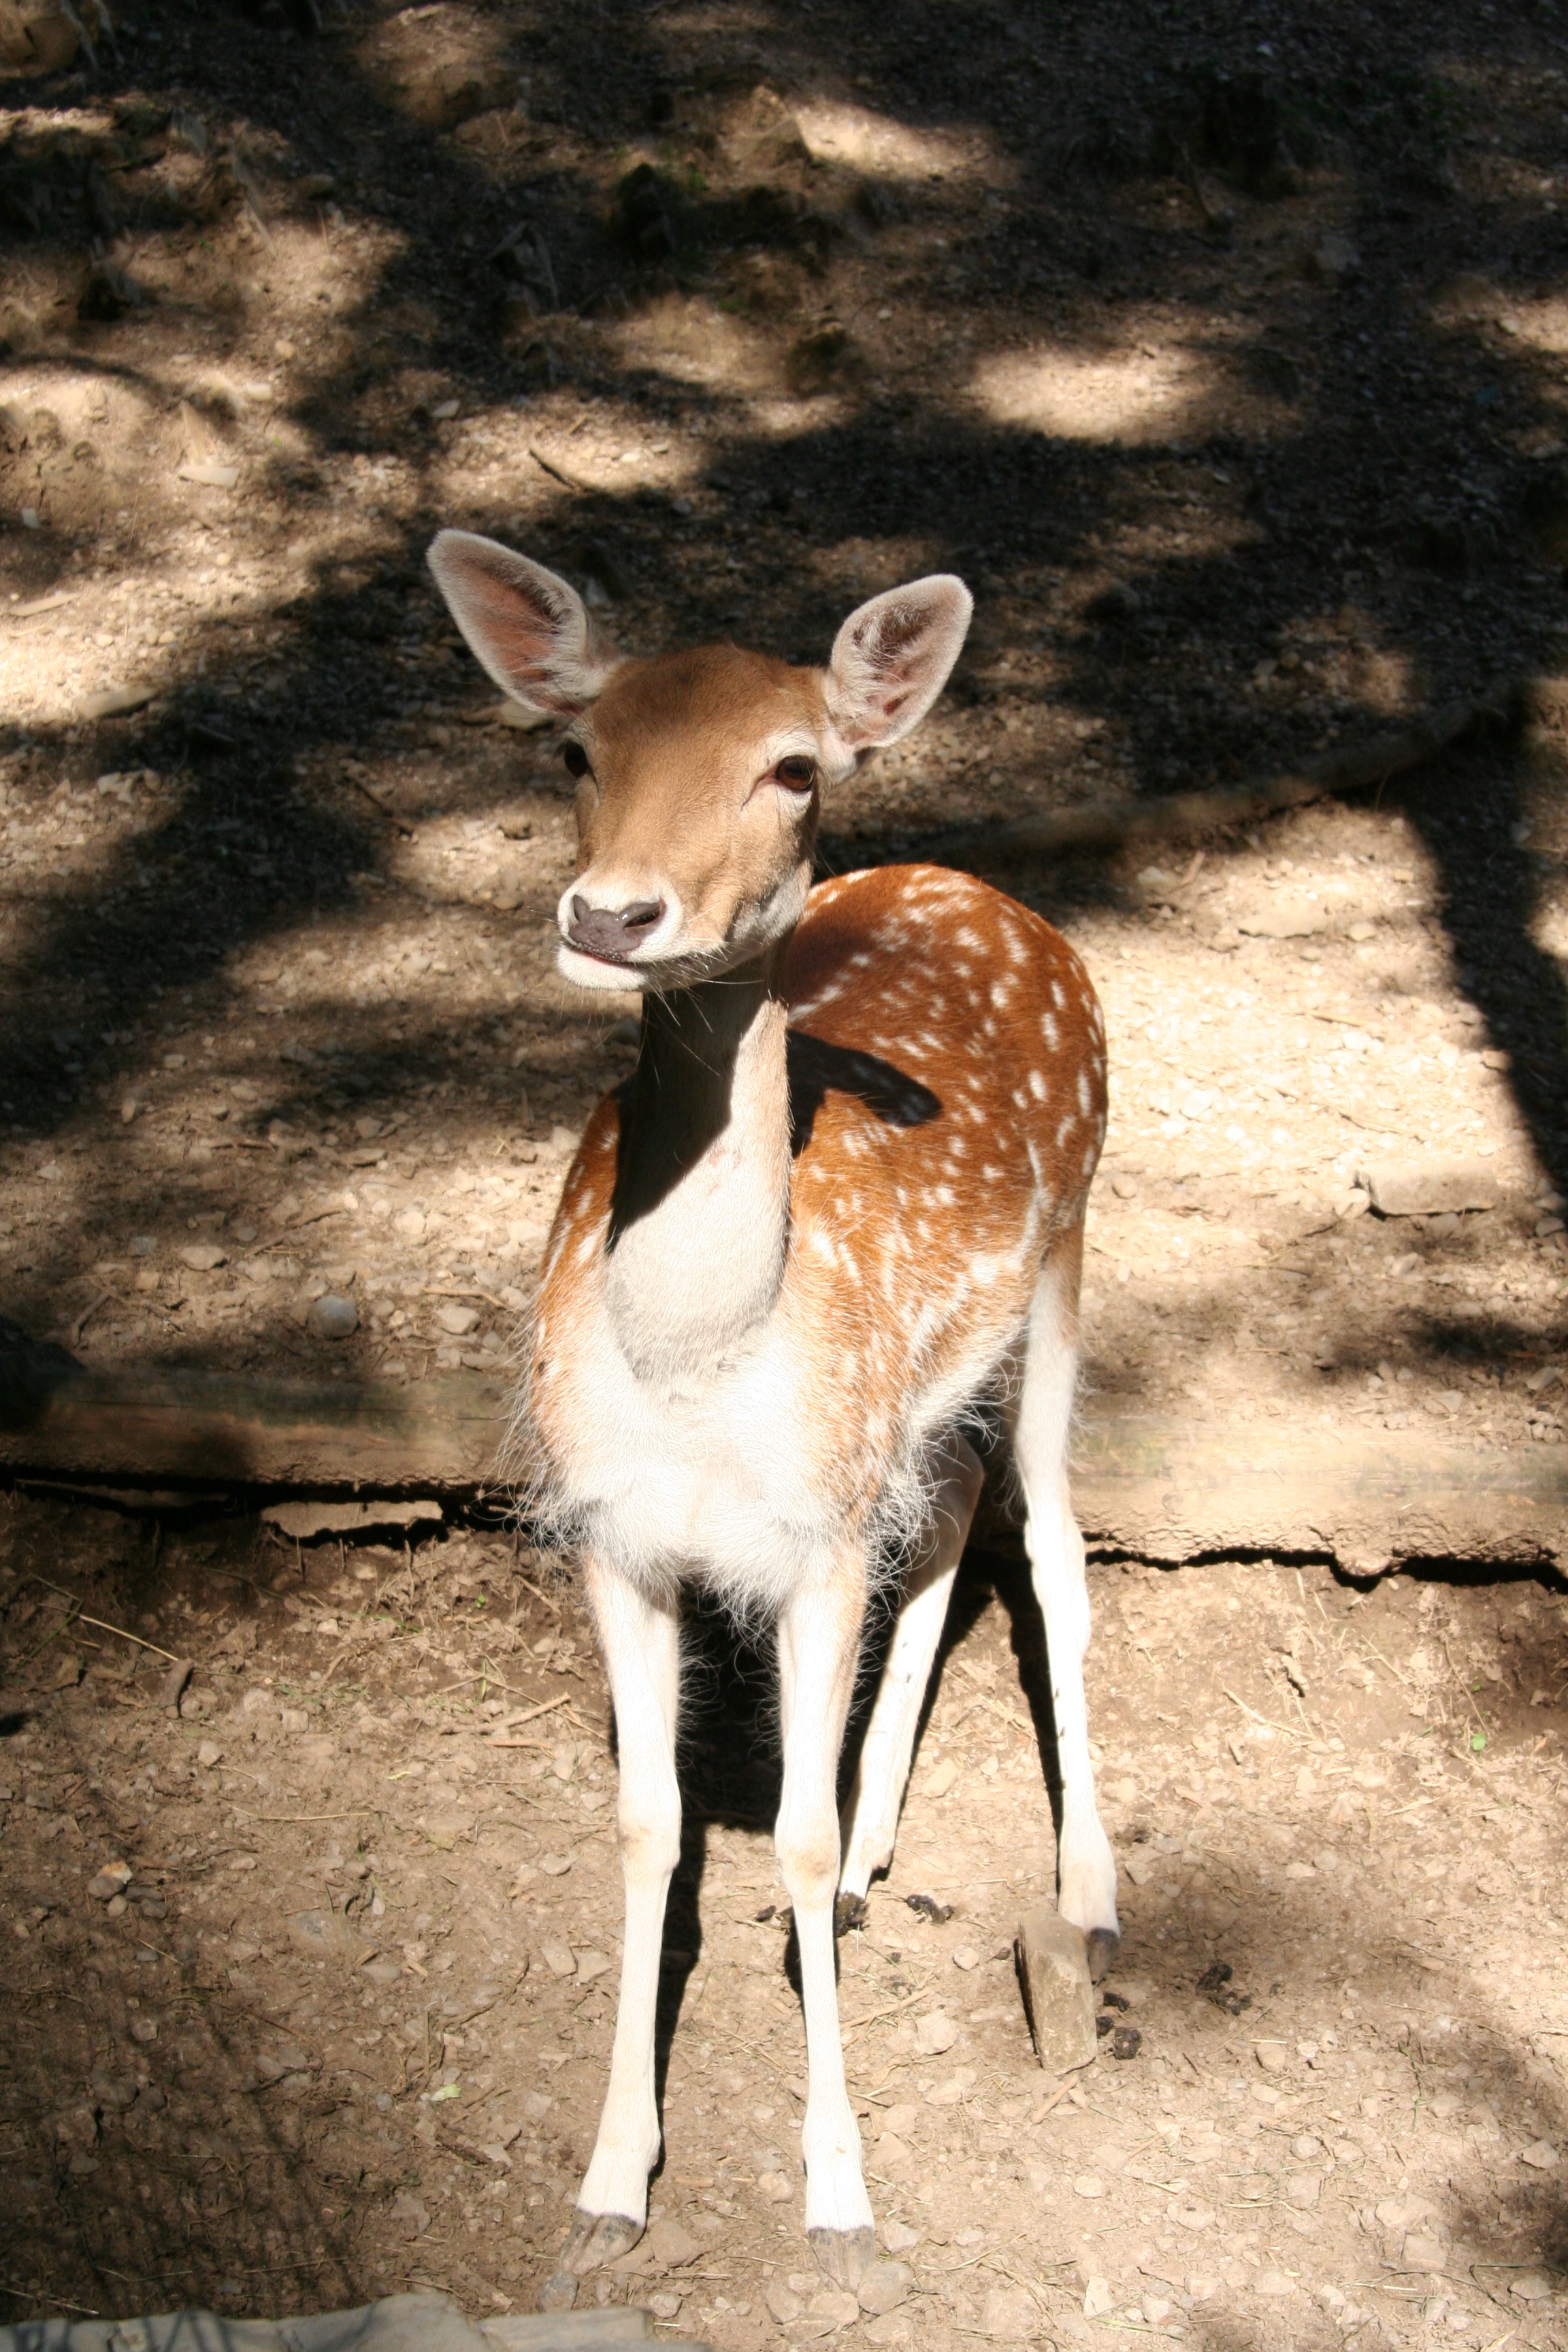
nature, mountain, animal, wildlife, deer, zoo, mammal, fauna, antelope, trees, gazelle, forests, vertebrate, suede, white tailed deer, springbok